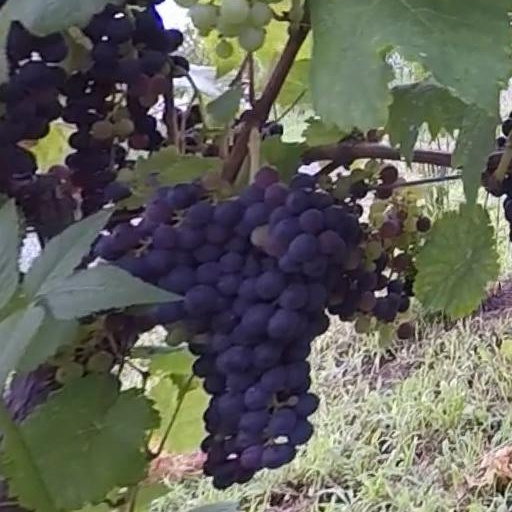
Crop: grape